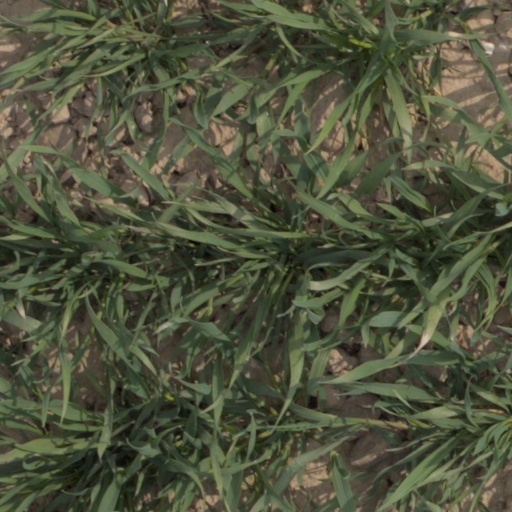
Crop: wheat